Lewis Hall (Notre Dame)

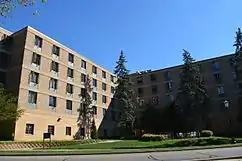
Lewis Hall giving on St. Joseph's Lake

The building features two artworks by Croatian sculptor and artist-in-residence Ivan Meštrović: a bronze crucifix in the chapel, and a Madonna and Child (1956) in the courtyard. While at Notre Dame, Mestrovic worked primarily with plaster due to his advanced age and the difficulty of handling and working with large blocks of marble or wood. Several of his works were not cast into bronze until after his death, including the Madonna and Child.